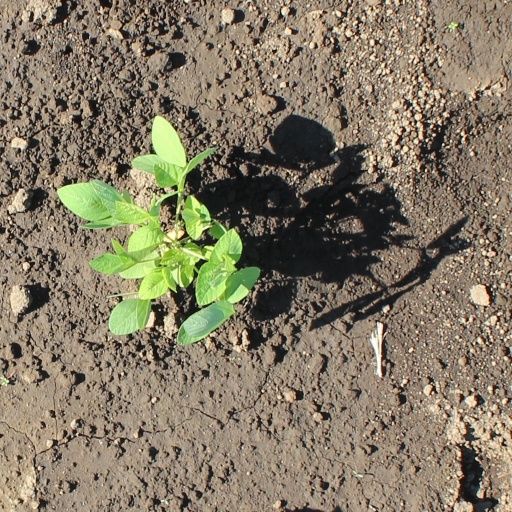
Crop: soybean